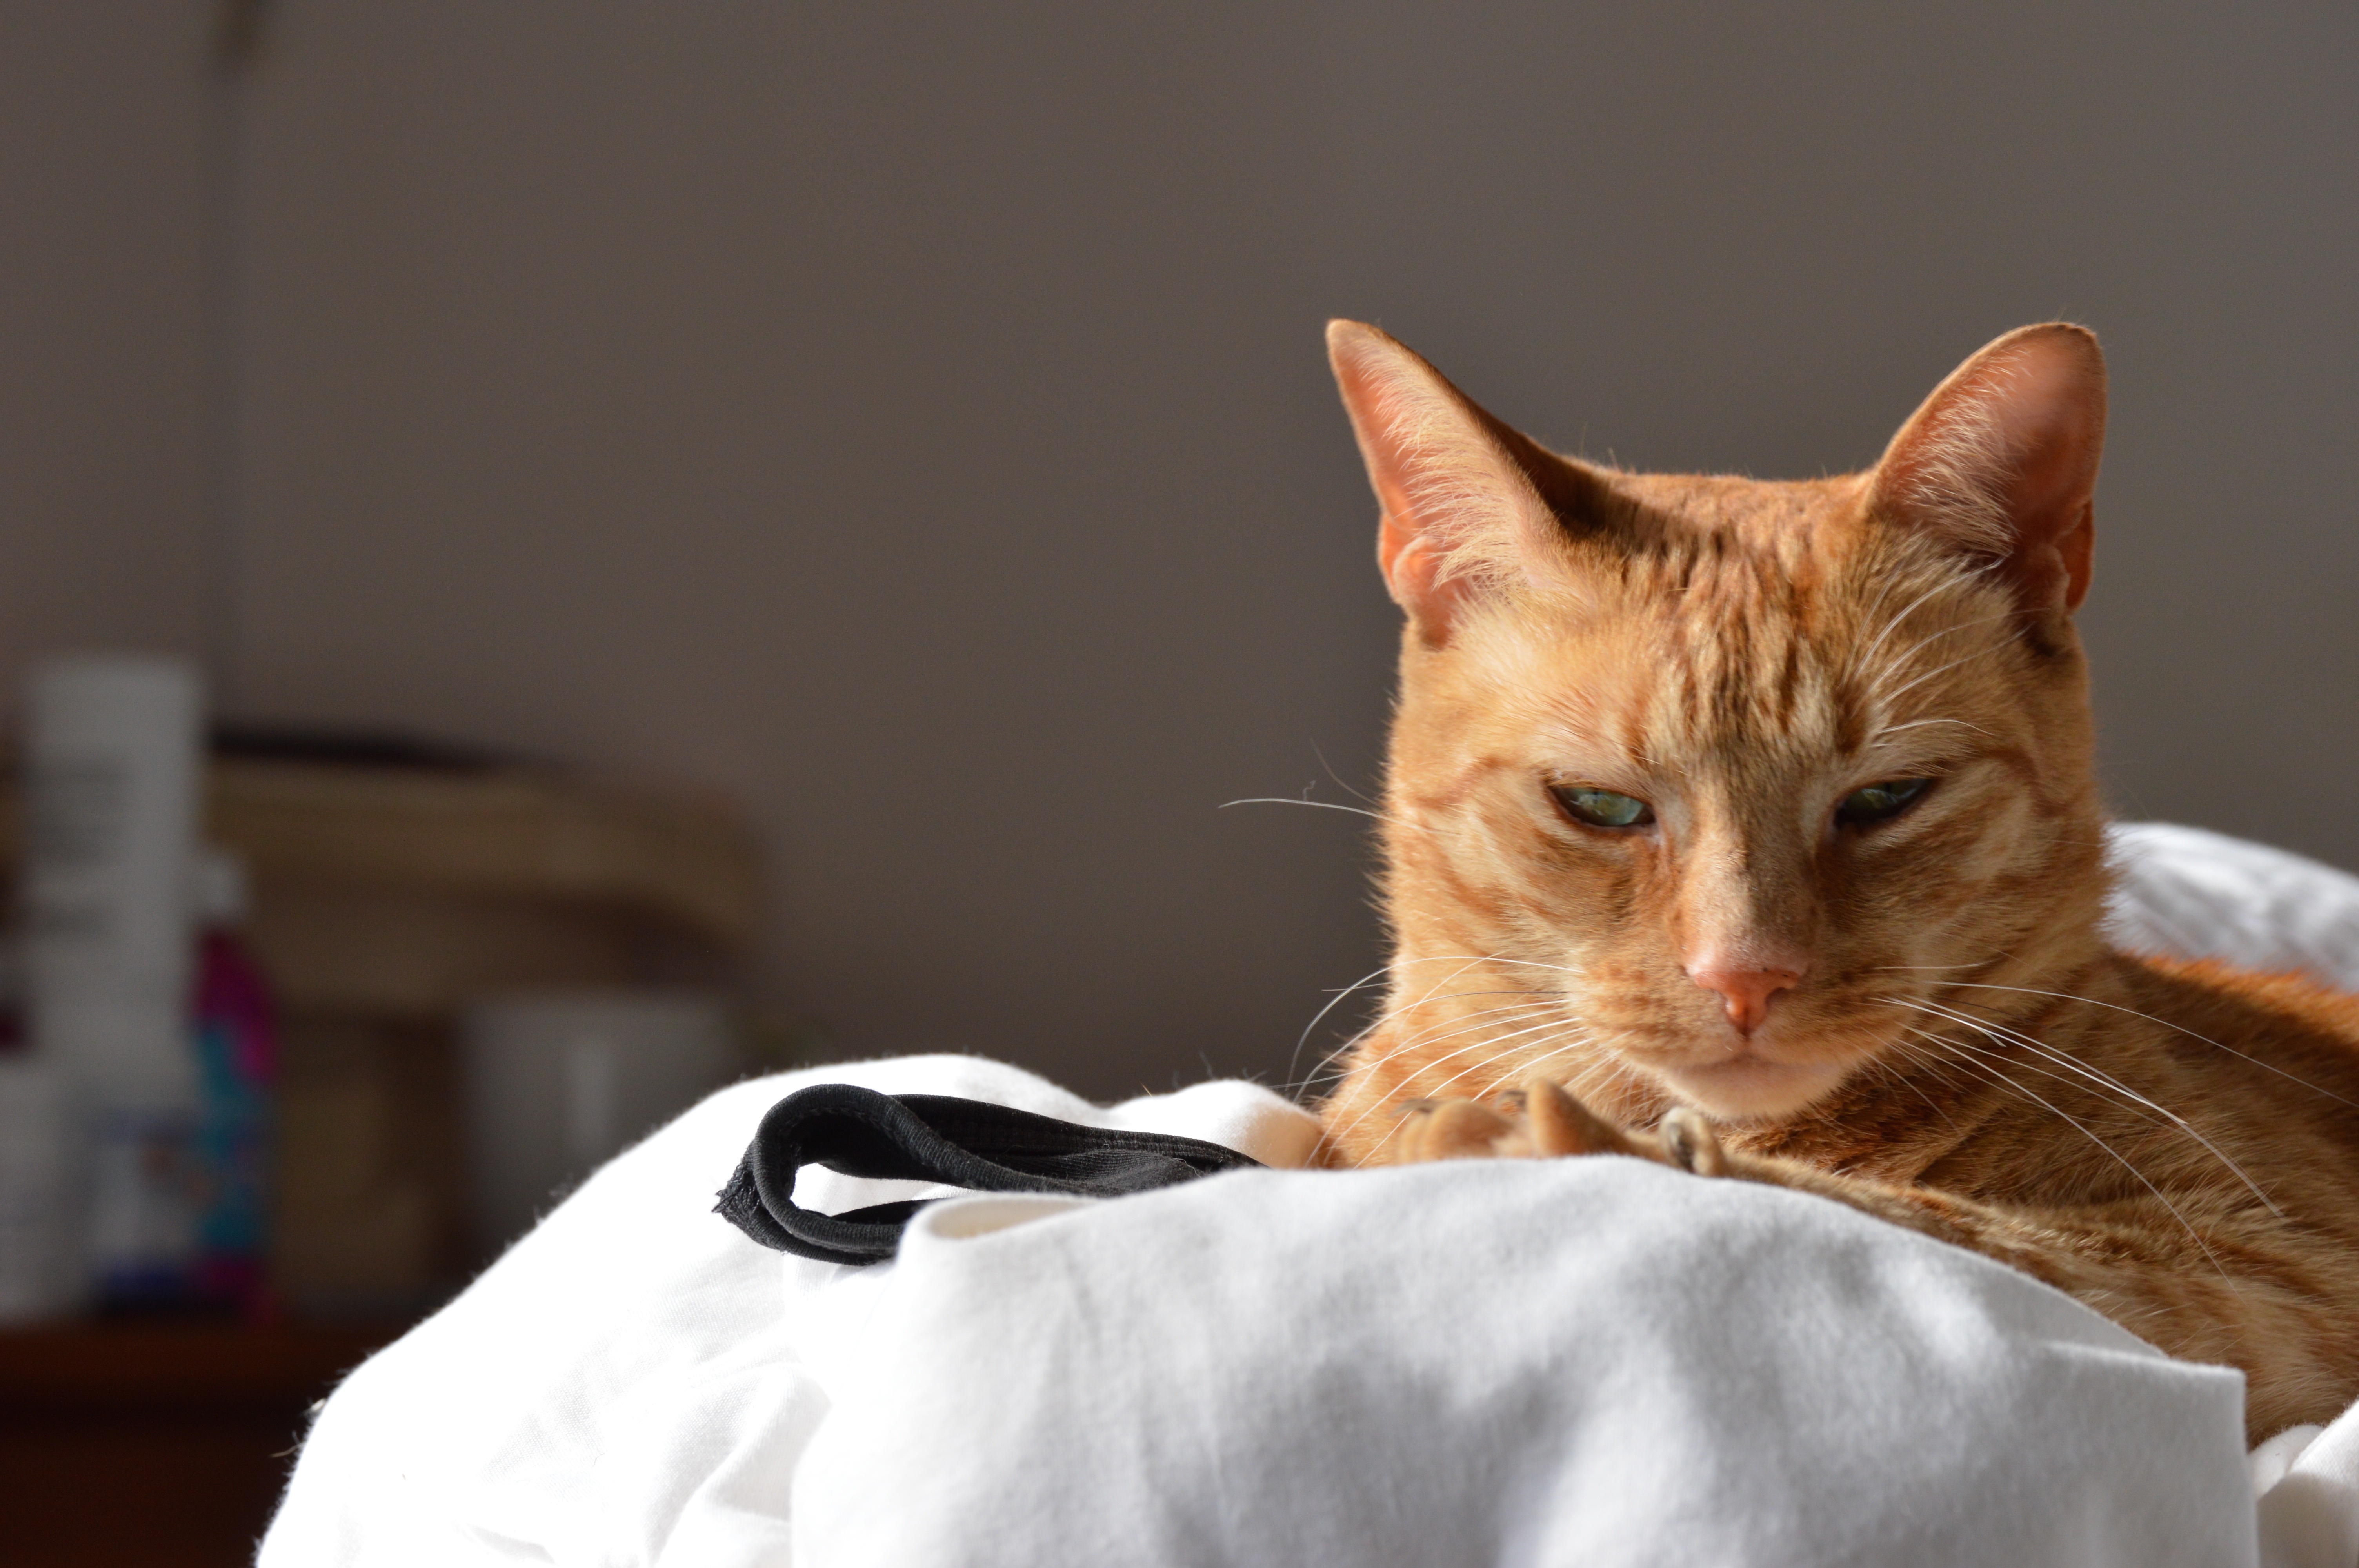
cat, mammal, whiskers, skin, vertebrate, bengal, small to medium sized cats, cat like mammal